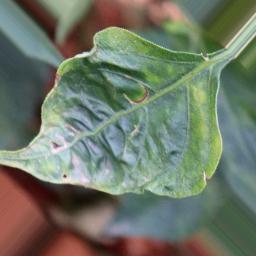
Label: mites_and_trips